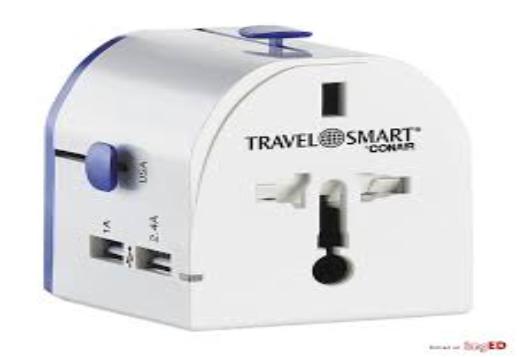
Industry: Others